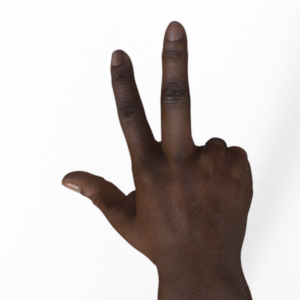
Label: scissors